Armenian National Constitution

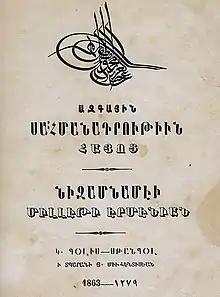
Cover of the Armenian version of the Armenian National Constitution (read online)

The Armenian National Constitution or Regulation of the Armenian Nation was a constitution in the Ottoman Empire for members of the Gregorian Armenian Millet. Promulgated in 1863, it defined the powers of the Armenian Patriarch, a newly formed Armenian National Assembly, and lay members. This code is still active among Armenian Church in diaspora. The Ottoman Turkish version was published in the Düstur. Other constitutions were promulgated for the Catholic Armenian and the Protestant Armenian millets.